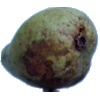
Label: pear_stone